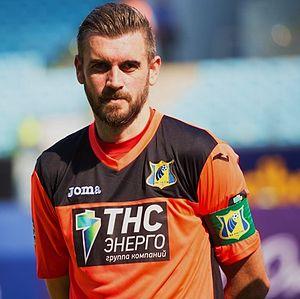
Stipe Pletikosa, né le 8 janvier 1979 à Split, est un ancien footballeur international croate qui évoluait au poste de gardien de but.